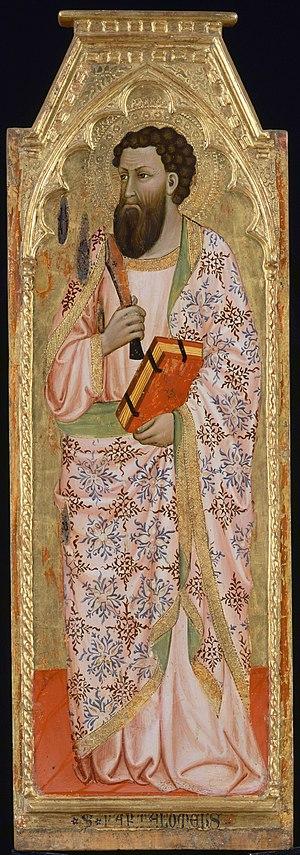
Cecco di Pietro ou Cecco di Pietro da Pisa est un peintre italien qui fut actif essentiellement à Pise au XIVᵉ siècle.